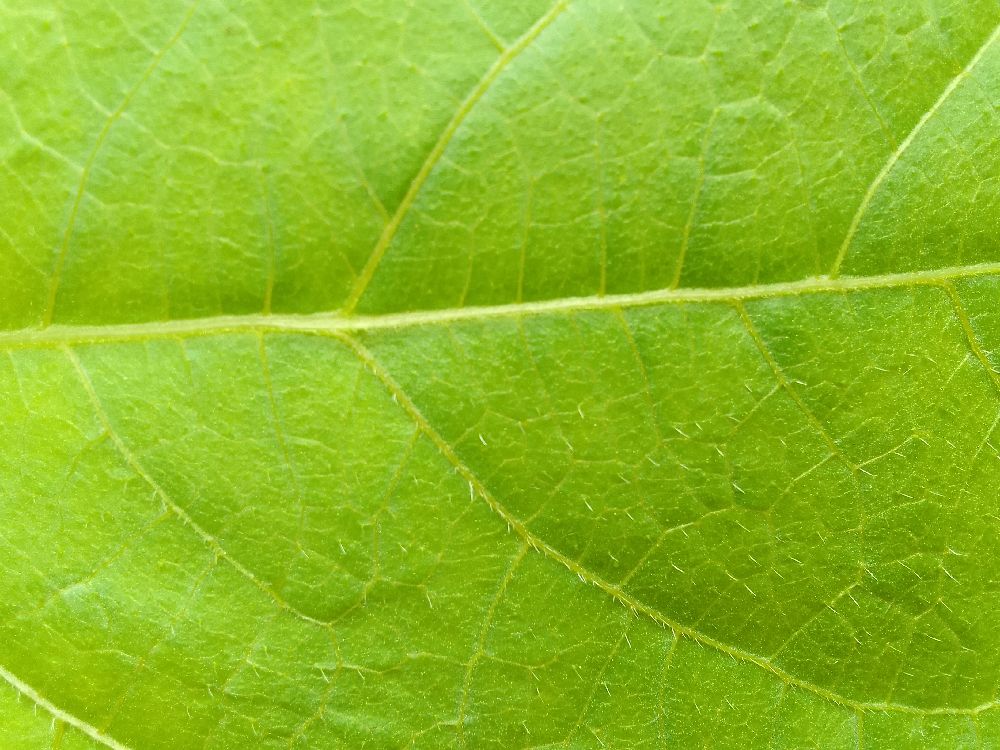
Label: healthy